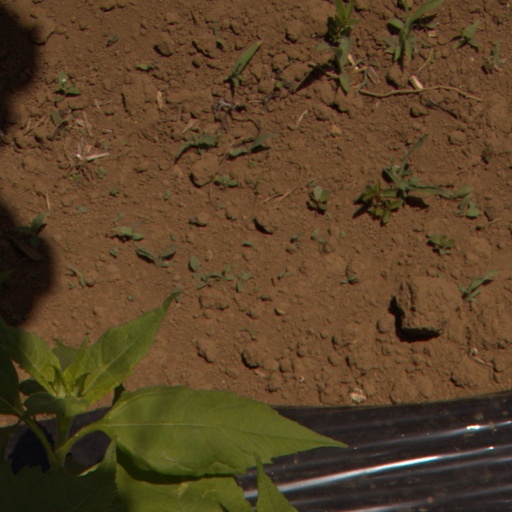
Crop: Jerusalem artichoke